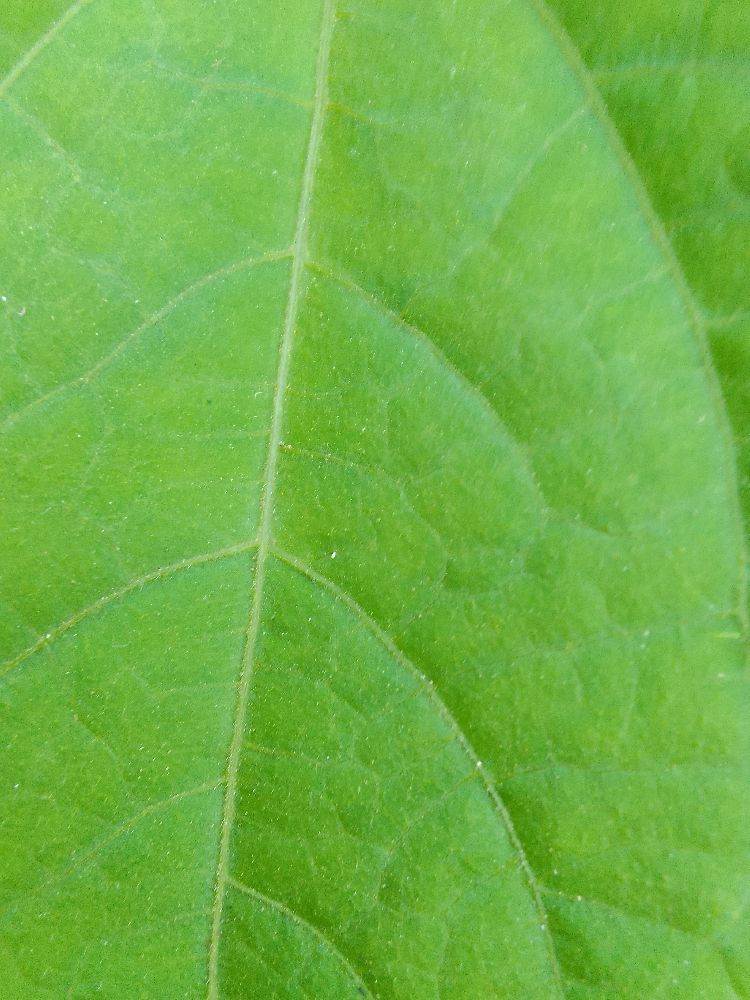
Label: healthy